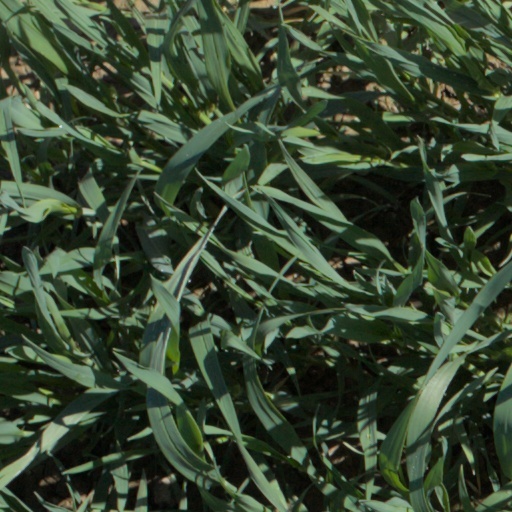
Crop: wheat